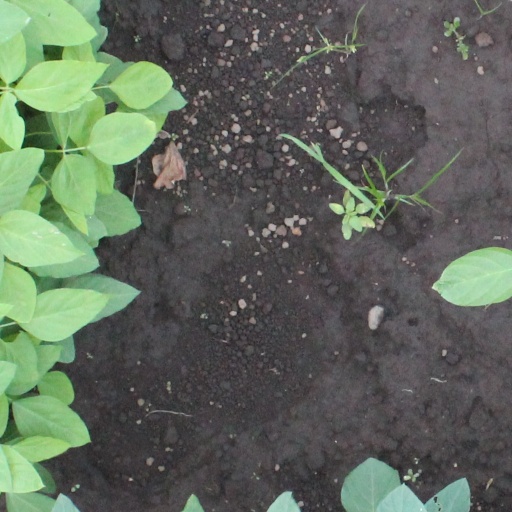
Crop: soybean